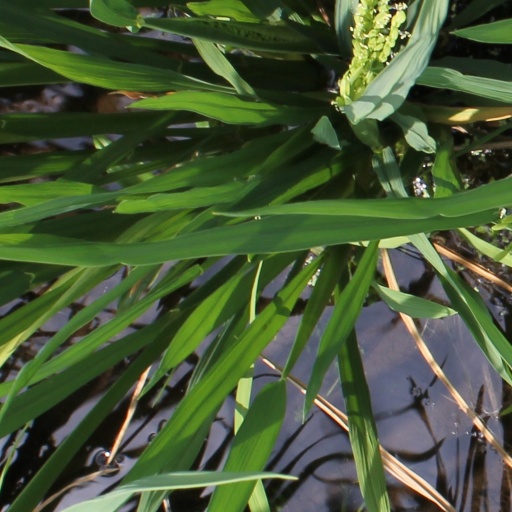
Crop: rice